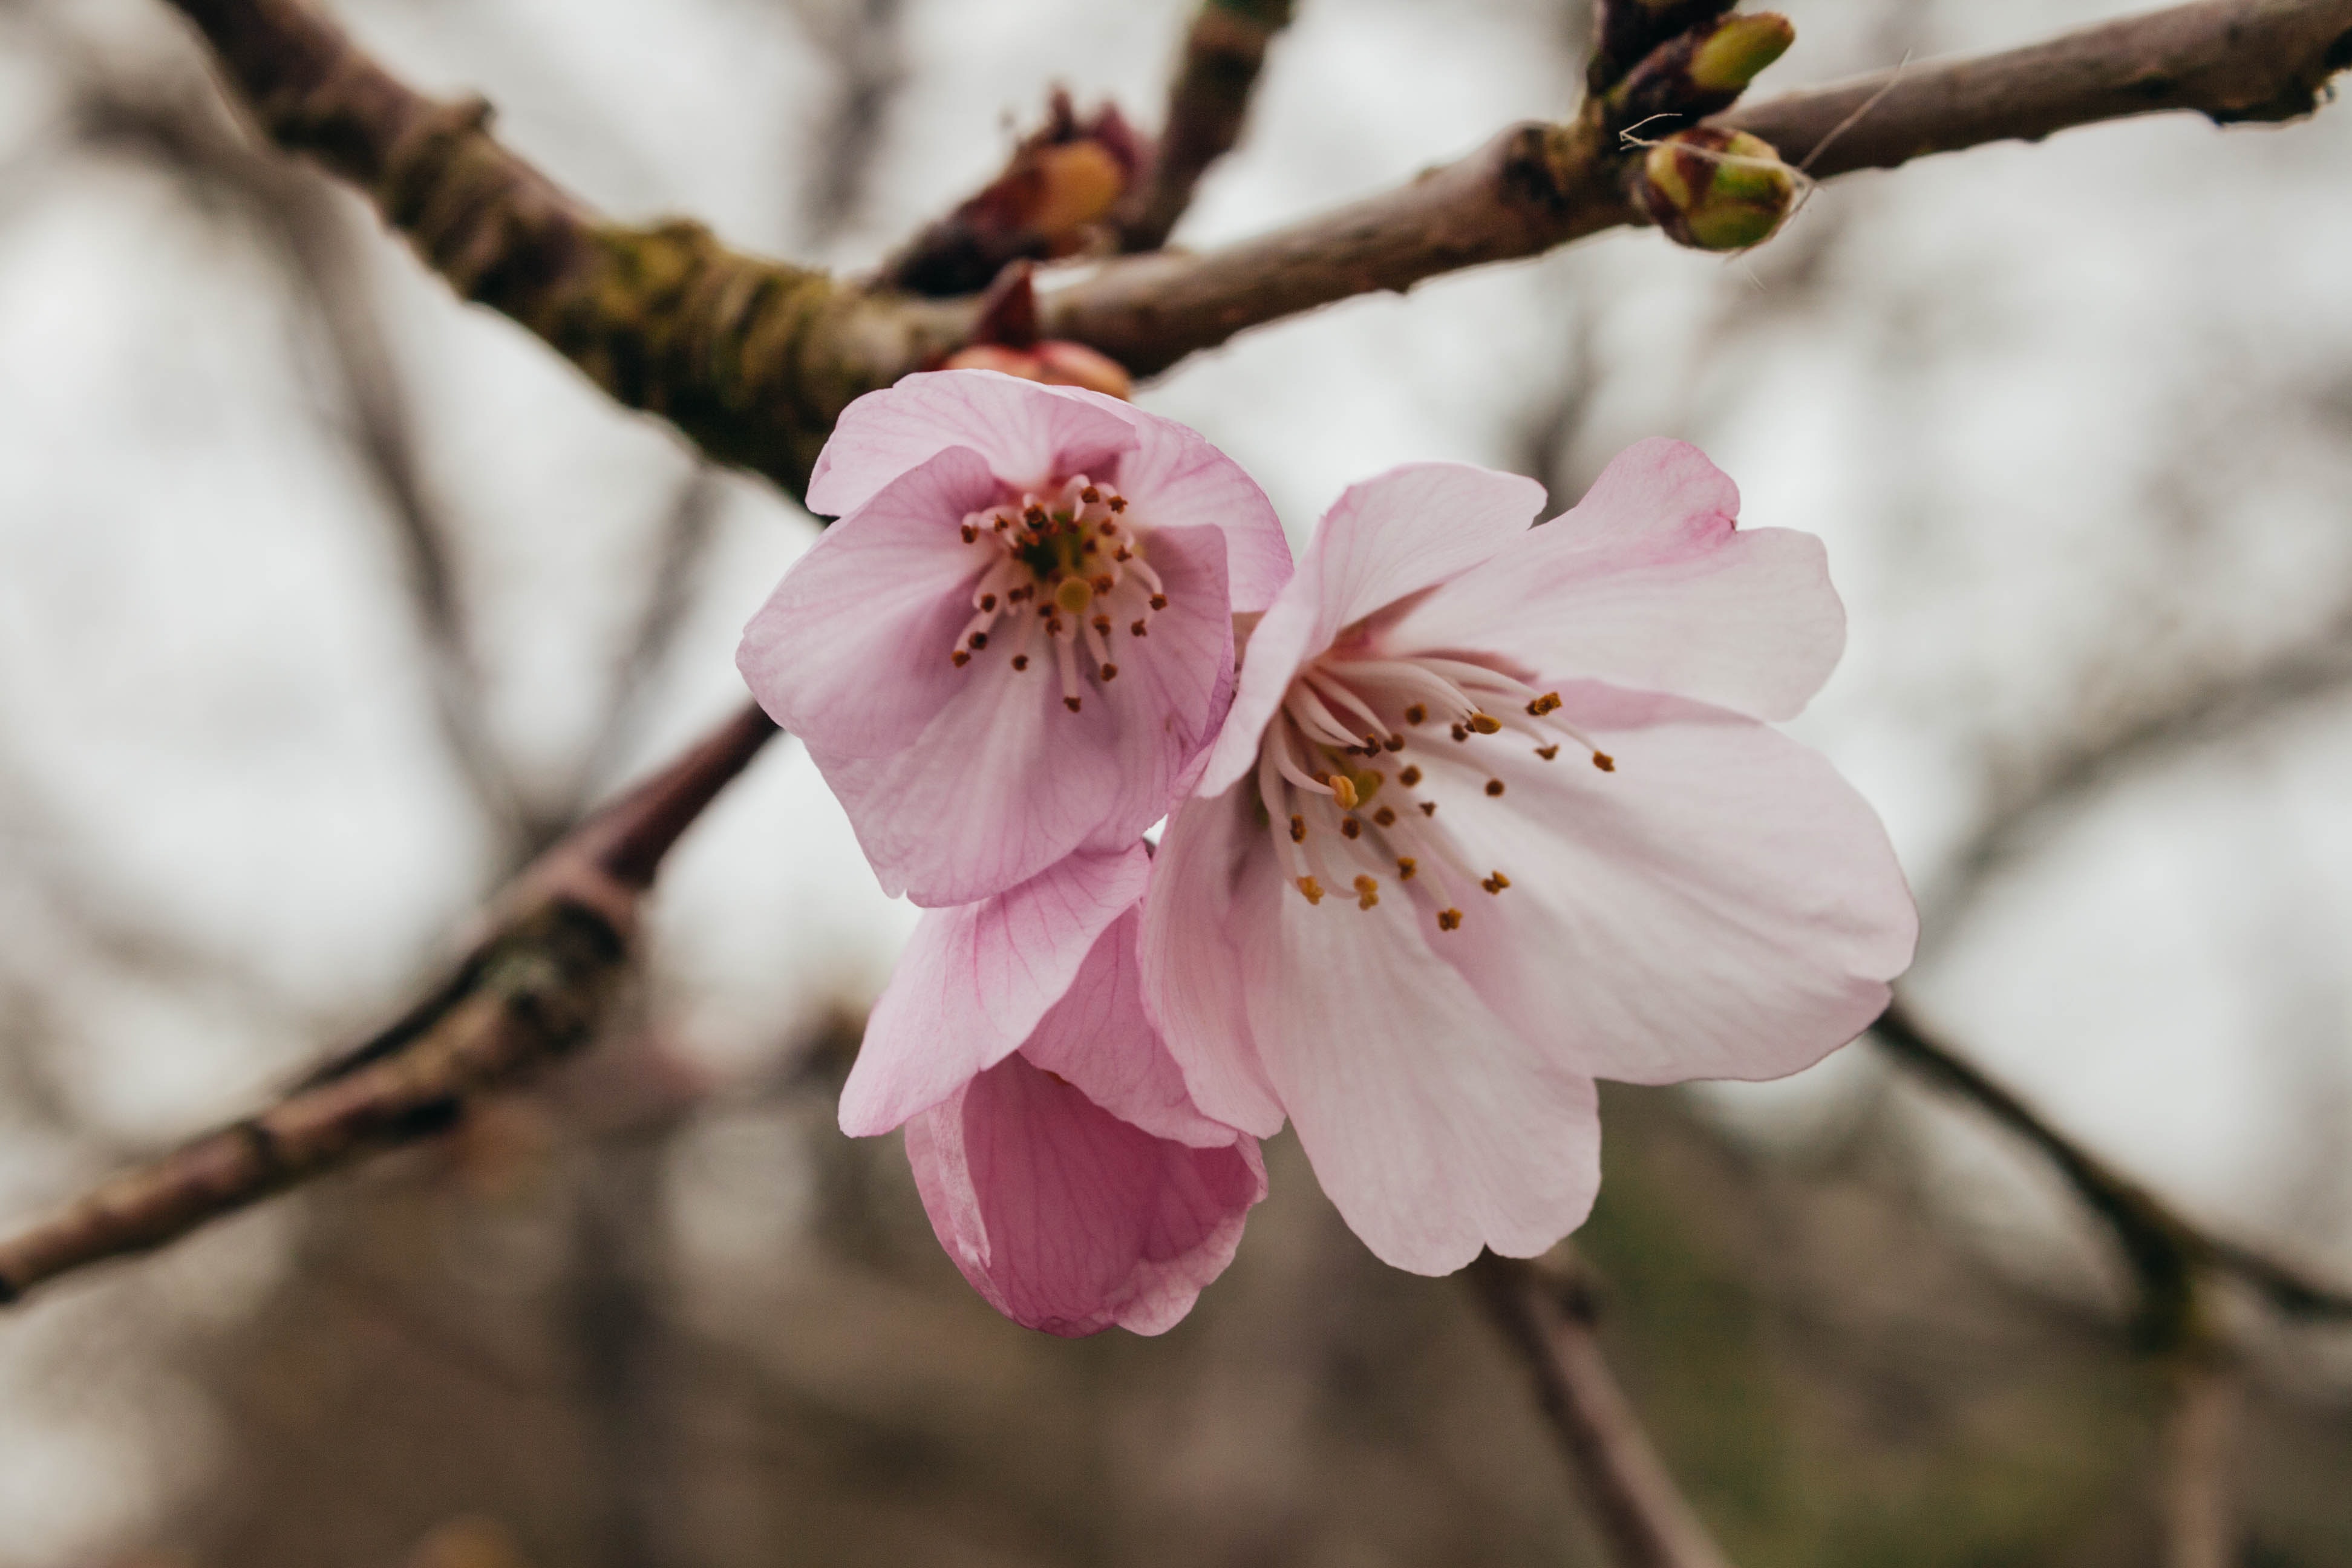
flower, blossom, pink, cherry blossom, spring, branch, plant, flora, twig, prunus, petal, tree